List of Sheffield United F.C. managers

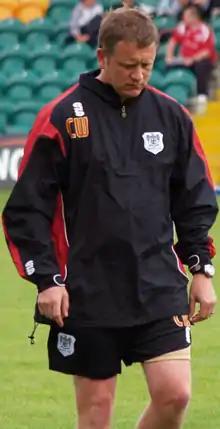
Chris Wilder, United manager from 2016 to 2021.

Just like Adrian Heath, the appointment of Bryan Robson in 2007 proved an unpopular and unsuccessful one and he was sacked after less than a year following poor results and intense fan pressure. Former assistant manager Kevin Blackwell was appointed as Robson's replacement, but despite reaching the play-off finals in his first full season the team was obviously in decline and he was sacked after only two games of the 2010–11 season. Worse was to come however as player-coach Gary Speed was briefly promoted to manager, but left after only a few months to take over the Welsh national side. Micky Adams then became the third full-time manager of the season and oversaw a disastrous run of results which saw United relegated and Adams sacked after only six months in charge. With United in the third tier once more Danny Wilson was appointed as manager in June 2011, despite protests from United fans over his previous association with cross-town rivals Sheffield Wednesday. He guided the club to the League One play-off final in his first full season in charge, losing to Huddersfield Town. Despite the club challenging for promotion the following season, a poor run of results led to Wilson's departure in April 2013, being replaced by Chris Morgan until the end of the season. After a long search for a new boss former Scotland defender David Weir was appointed as Wilson's long-term replacement. His tenure was short-lived however, as he was sacked the following October after winning only one game from thirteen in charge. After Chris Morgan had overseen the team for a brief time, Nigel Clough was appointed as Weir's permanent successor in October 2013.